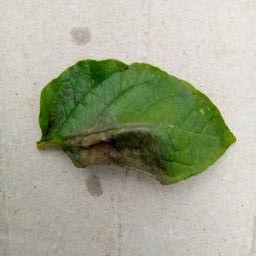
Etiqueta: Late Blight